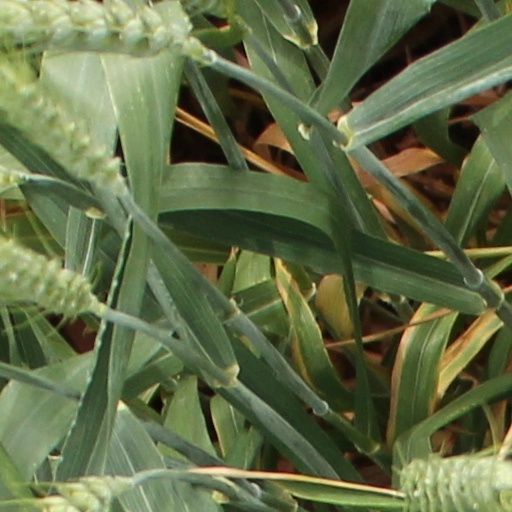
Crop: wheat